Adrien Backscheider

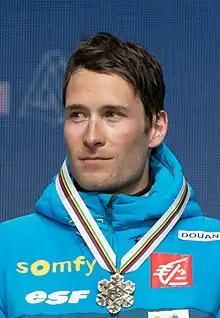
Backscheider in 2019

Adrien Backscheider (born 7 August 1992) is a French cross-country skier. He competed for France at the 2014 and 2018 Winter Olympics in the cross-country skiing events.